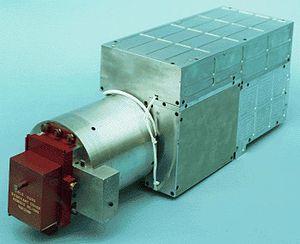
Galileo est une sonde spatiale américaine développée par la NASA qui a pour mission d'étudier la planète Jupiter et ses lunes. Galileo est lancée le 18 octobre 1989 par la navette spatiale américaine Atlantis. La sonde se place en orbite autour de Jupiter le 7 décembre 1995, après un voyage de six ans, au cours duquel elle a recours à l'assistance gravitationnelle de la Terre à deux reprises ainsi qu'à celle de la planète Vénus. Elle circule sur une orbite de deux mois qu'elle parcourt à 35 reprises au cours de la phase scientifique de la mission qui s'achève après deux prolongations en 2003.